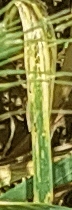
Label: Wheat___Yellow_Rust